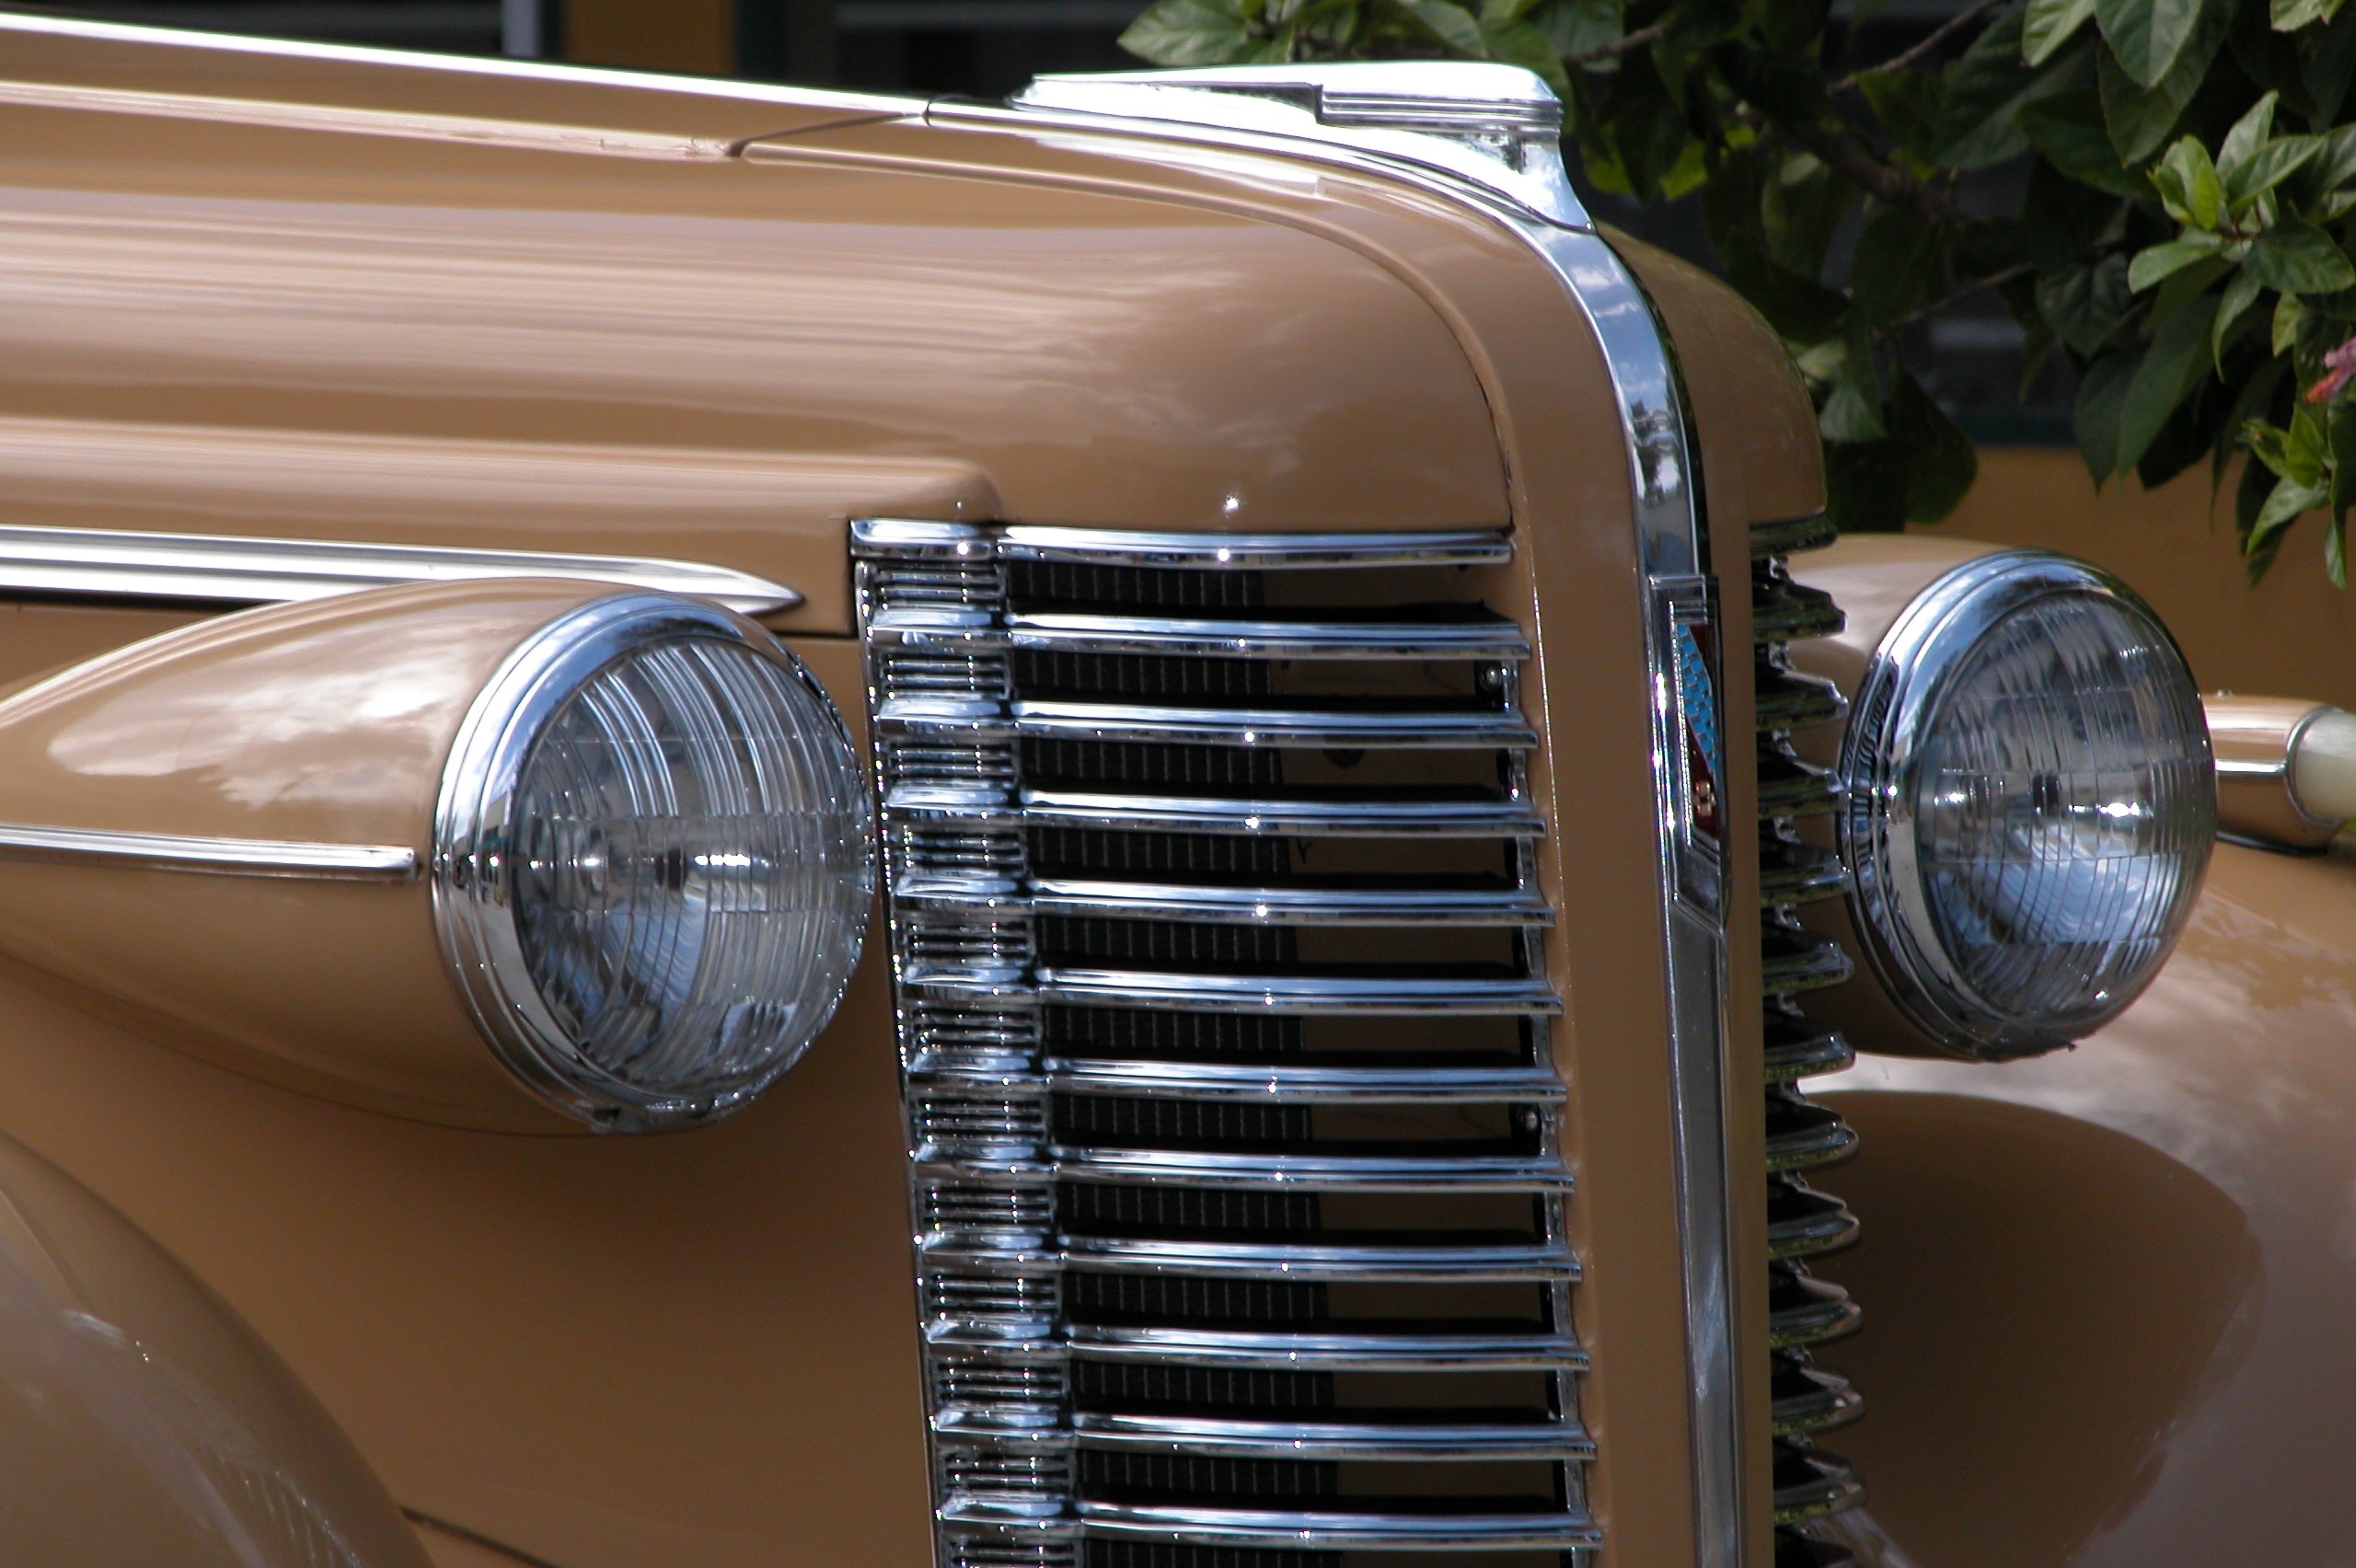
car, vintage, antique, wheel, automobile, retro, old, transportation, model, vehicle, drive, auto, machine, nostalgia, headlight, speed, classic car, motor vehicle, vintage car, hood, bumper, design, motor, history, style, elegant, revival, classic, custom, fast, shiny, restored, antique car, hot rod, land vehicle, automobile make, automotive exterior, automotive design